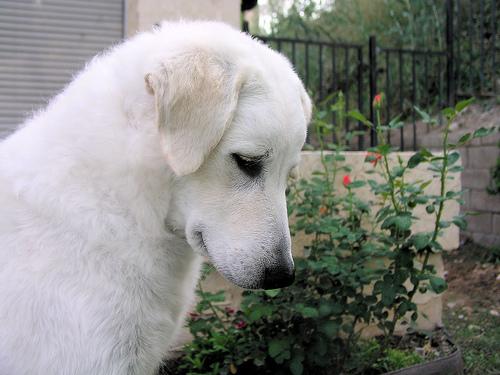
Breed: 223-n000067-kuvasz